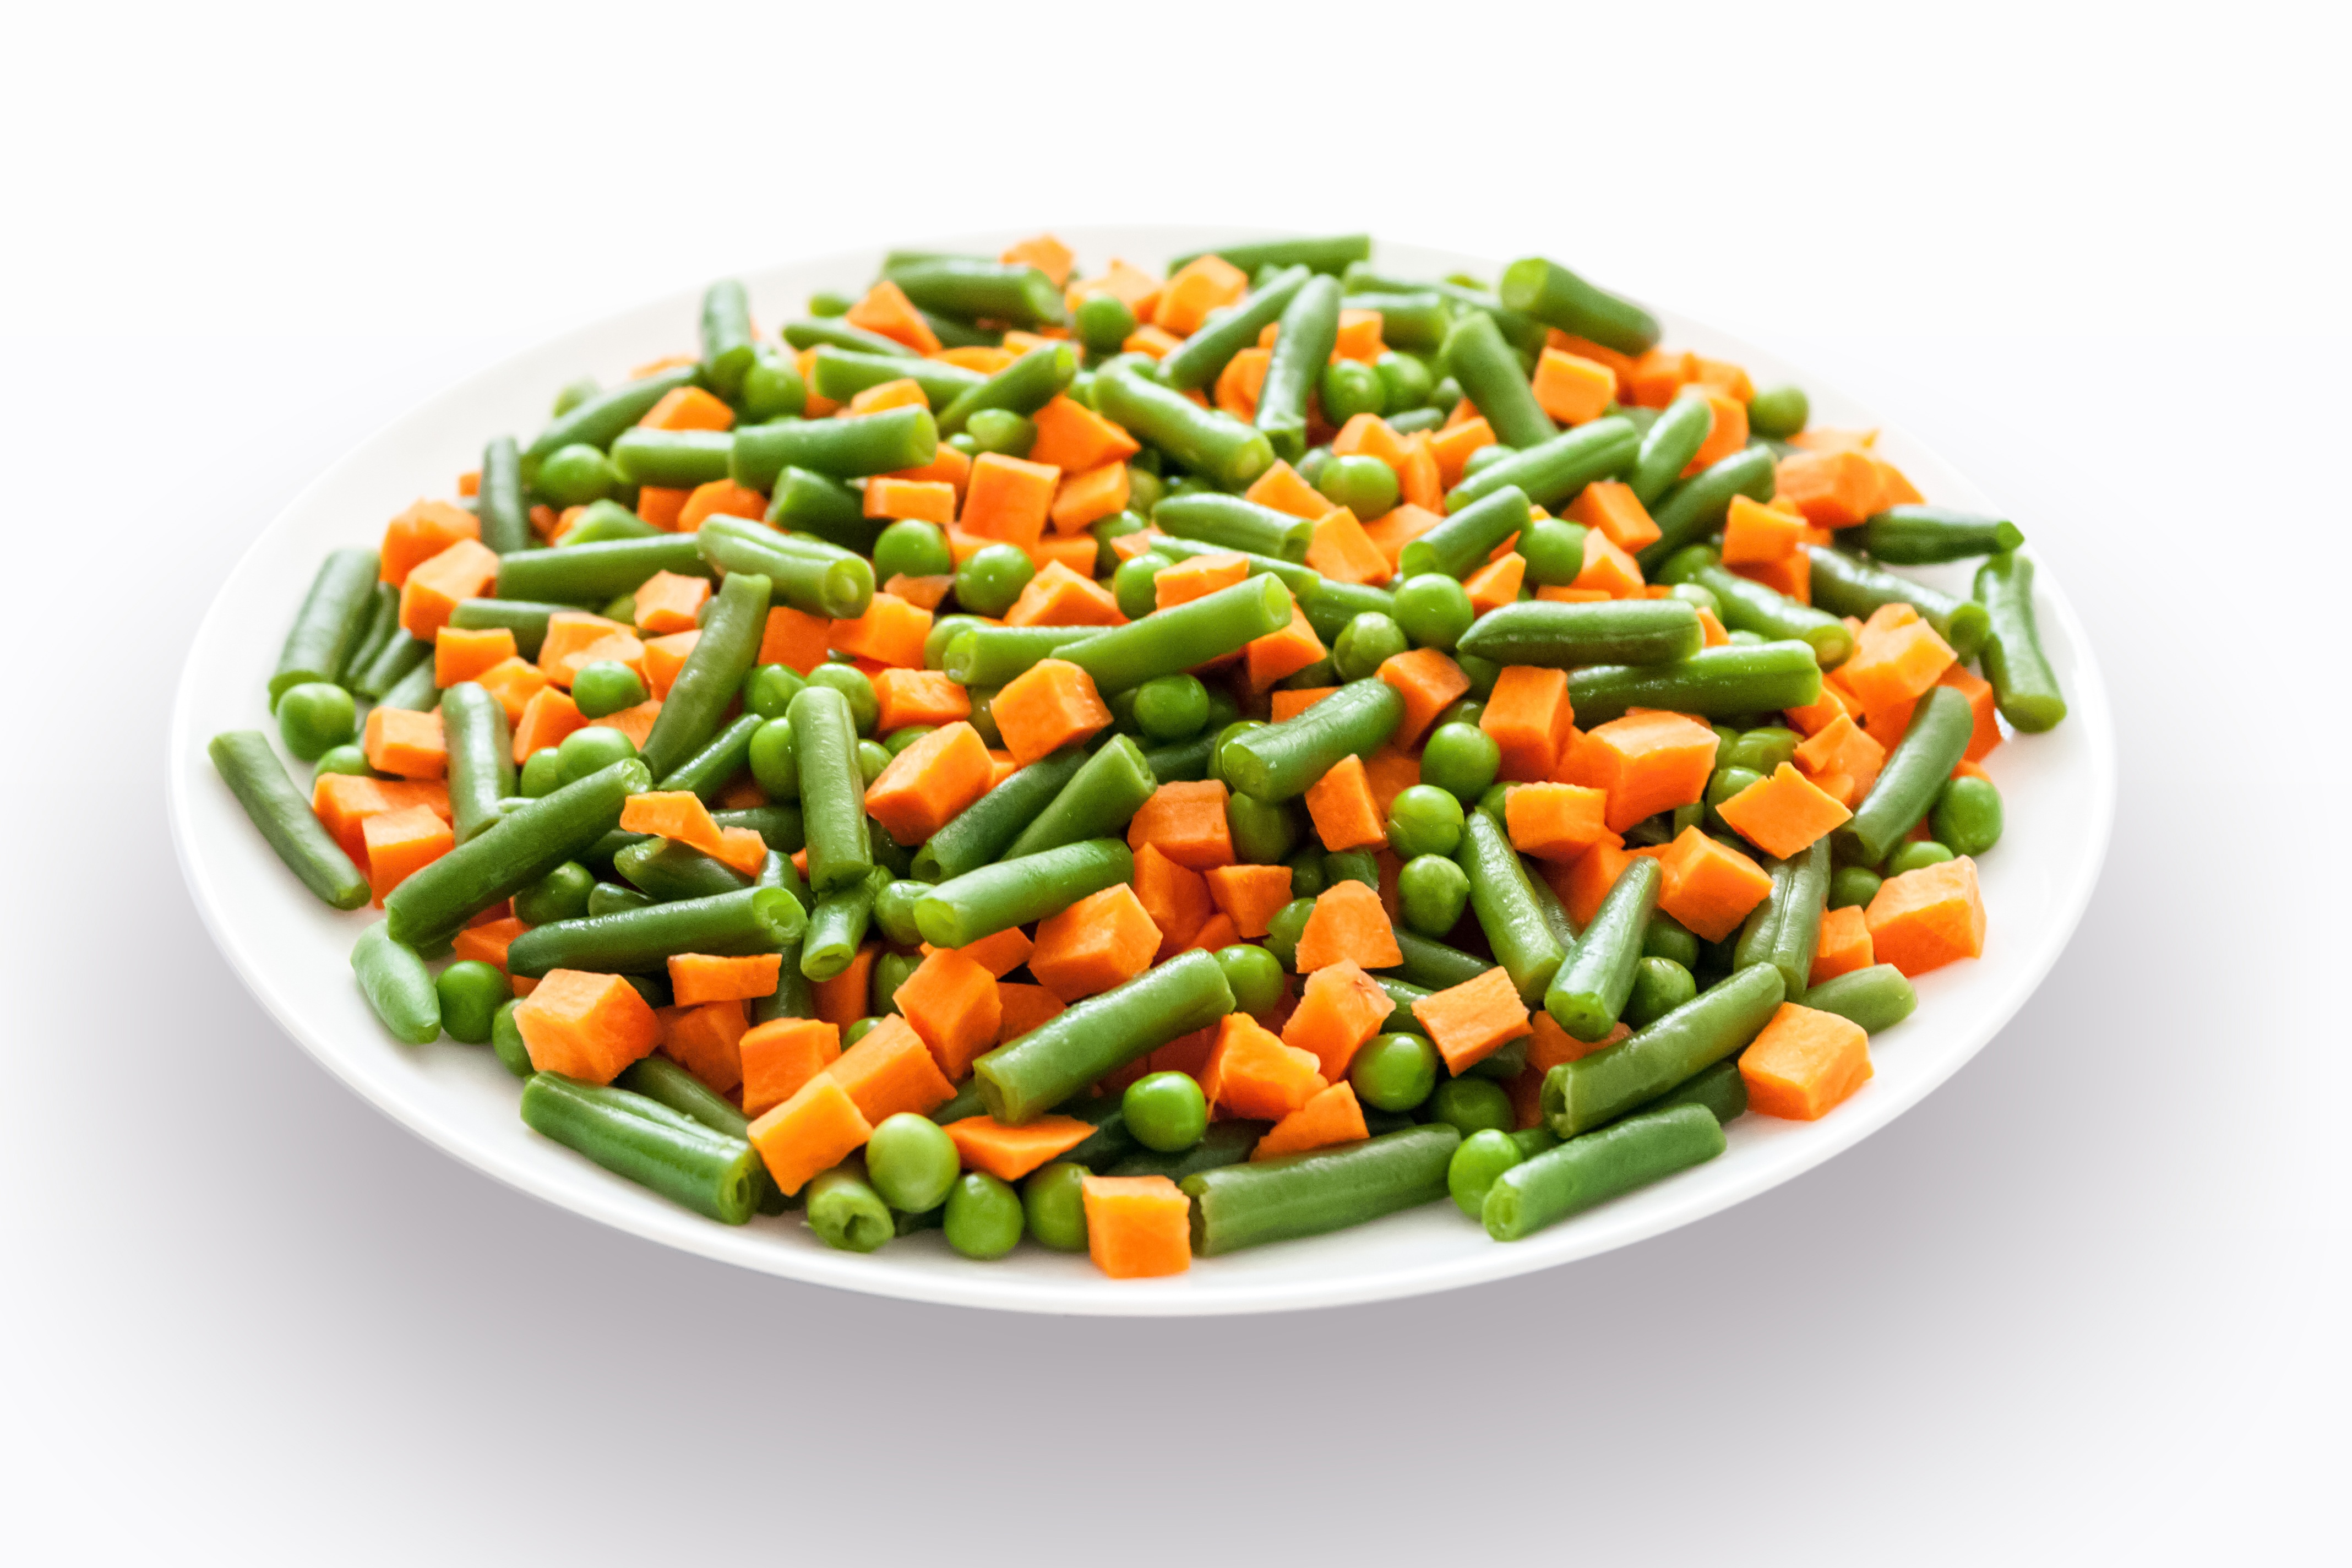
plant, dish, food, salad, green, pepper, produce, vegetable, healthy, vegetables, vegetarian, mix, flowering plant, fresh vegetables, fruits and vegetables, land plant